Hernán Santa Cruz

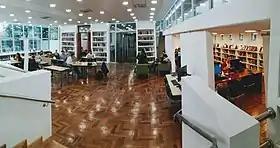
Interior of the Hernán Santa Cruz Library in 2017

At the end of the 1930s, he became friends with the then Minister of Health Salvador Allende. Both were even neighbors in the same building on Victoria Subercaseaux Street, in the center of Santiago de Chile. These apartments became informal venues for meetings with Peruvian and Venezuelan exiles, who discussed the need to unite Latin America (Human Rights Yearbook of the U. of Chile 2021).